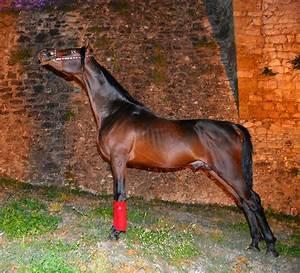
horse